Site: brandenburg
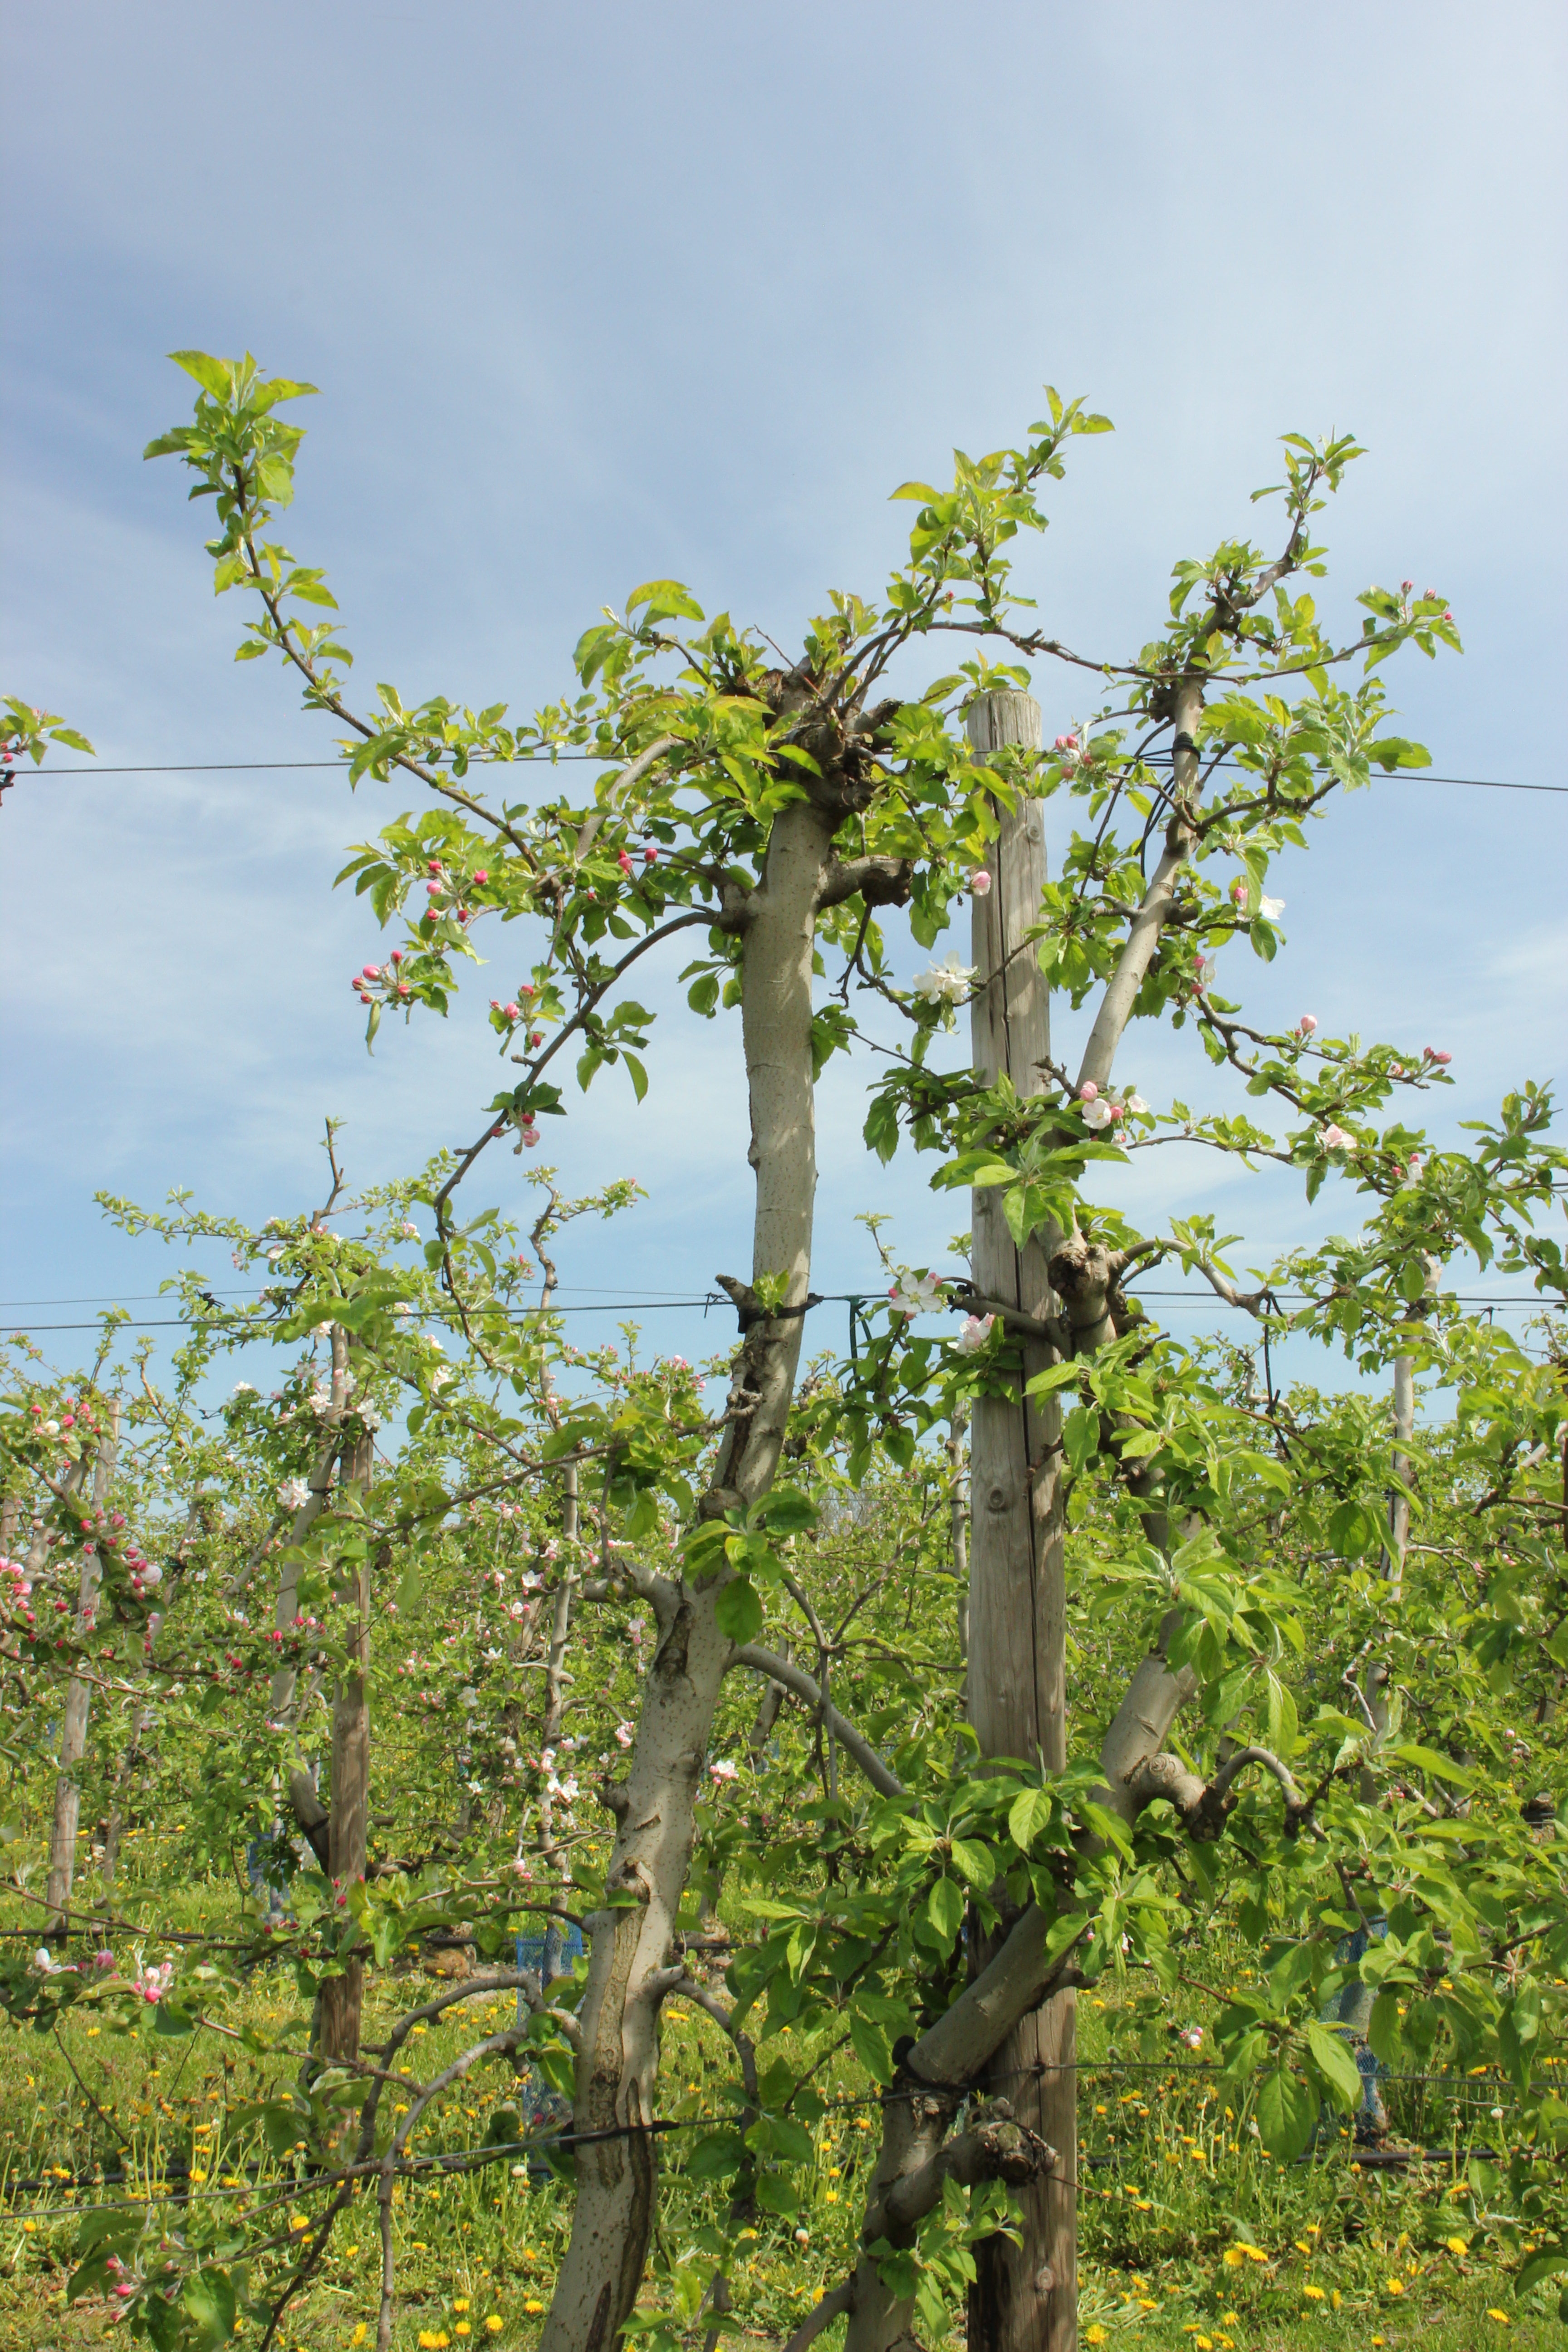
Growth stage (BBCH 60): Flowering